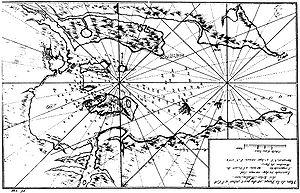
La baie Accaron est un bras de mer ou un fjord au nord-est de la Malouine orientale dans les îles Malouines.